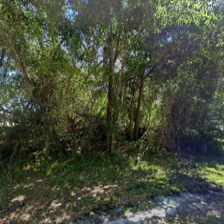
Label: streetView